Bain Capital

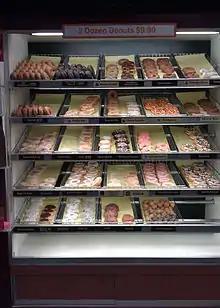
Bain led the buyout of Dunkin' Brands for $2.4 billion in 2005.

In 2004 a consortium comprising KKR, Bain Capital, and real estate development company Vornado Realty Trust announced the $6.6 billion acquisition of Toys "R" Us, the toy retailer. A month earlier, Cerberus Capital Management, made a $5.5 billion offer for both the toy and baby supplies businesses. The Toys 'R' Us buyout was one of the largest in several years. Following this transaction, by the end of 2004 and in 2005, major buyouts were once again becoming common and market observers were stunned by the leverage levels and financing terms obtained by financial sponsors in their buyouts.